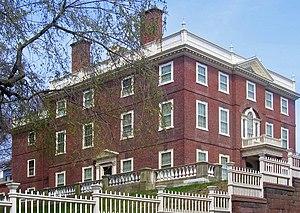
Cette page concerne des événements d'actualité qui se sont produits durant l'année 1786 du calendrier grégorien aux États-Unis.